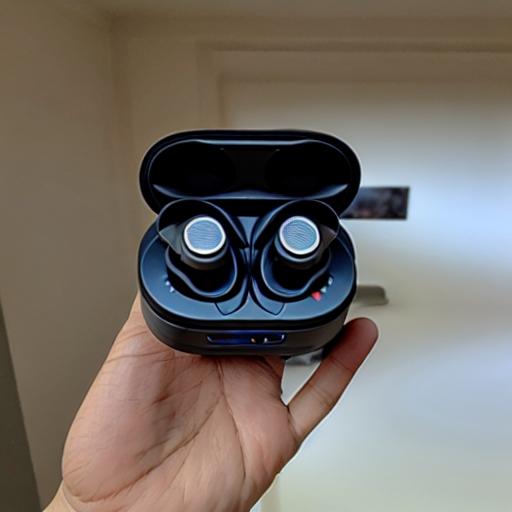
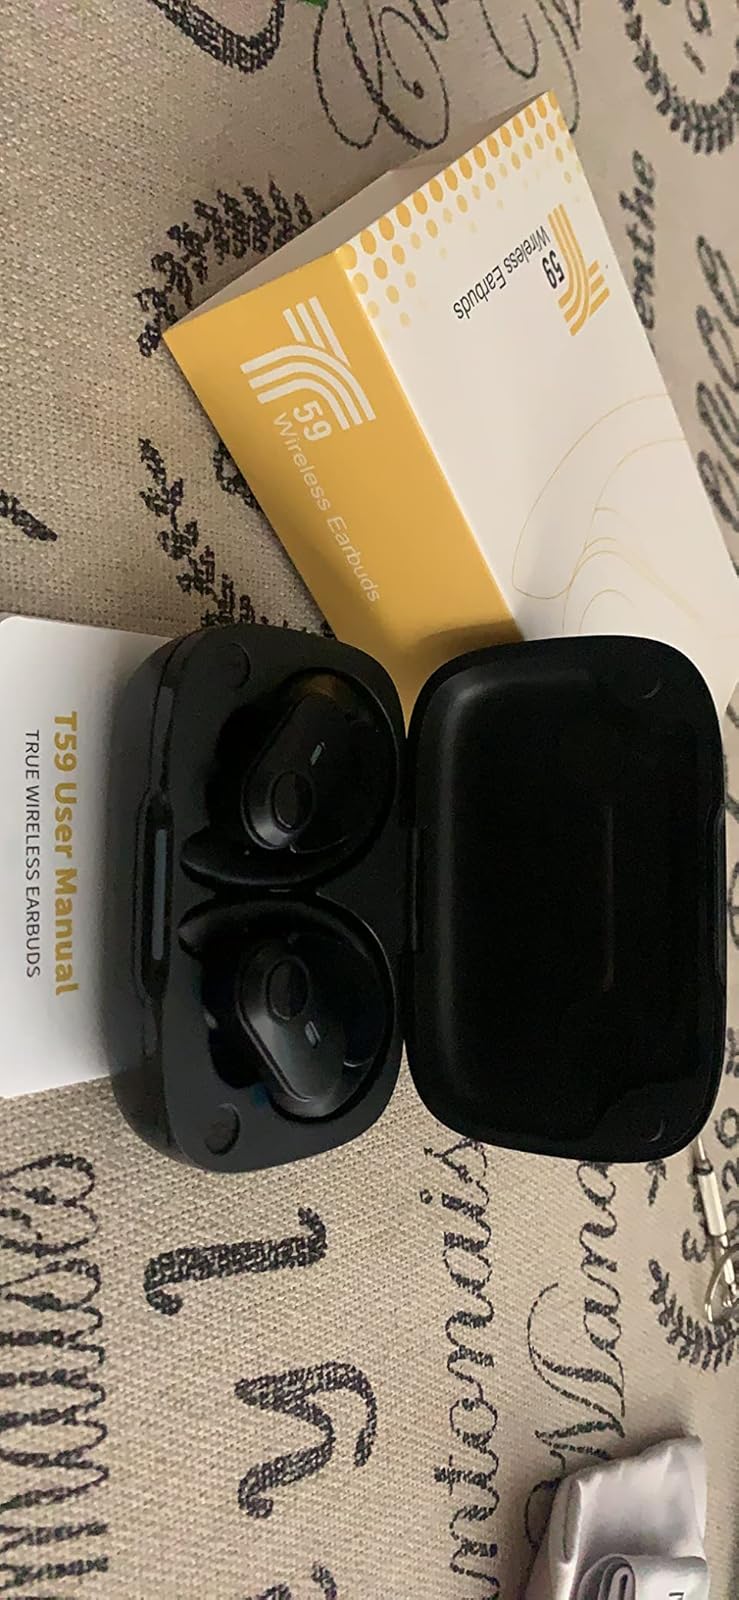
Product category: earbuds
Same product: no